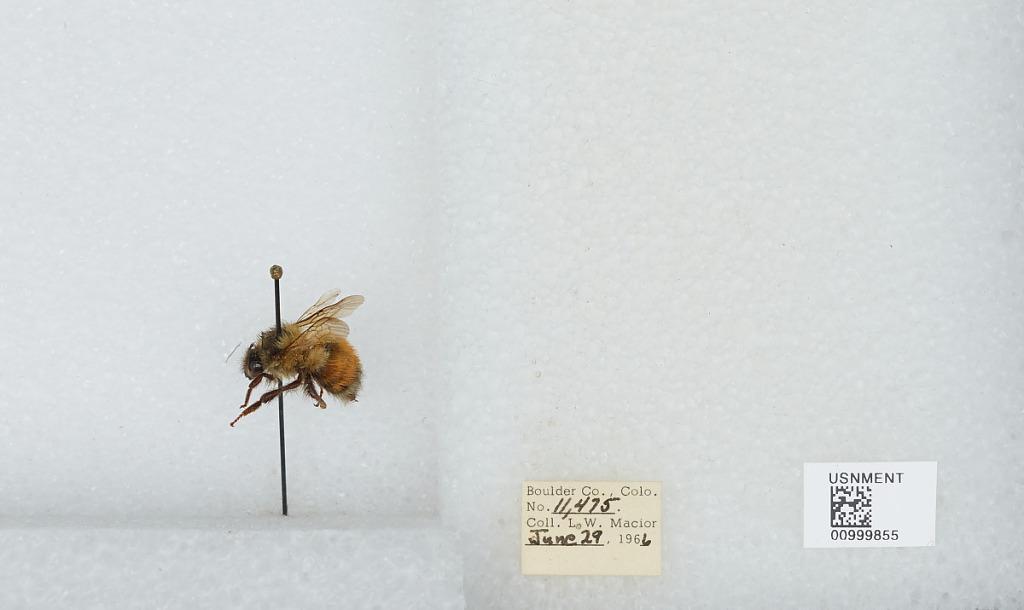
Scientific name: Bombus (Pyrobombus) melanopygus Nylander
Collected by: L. Macior
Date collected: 1966-6-29
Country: United States
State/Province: Colorado
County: Boulder
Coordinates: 40.015, -105.27